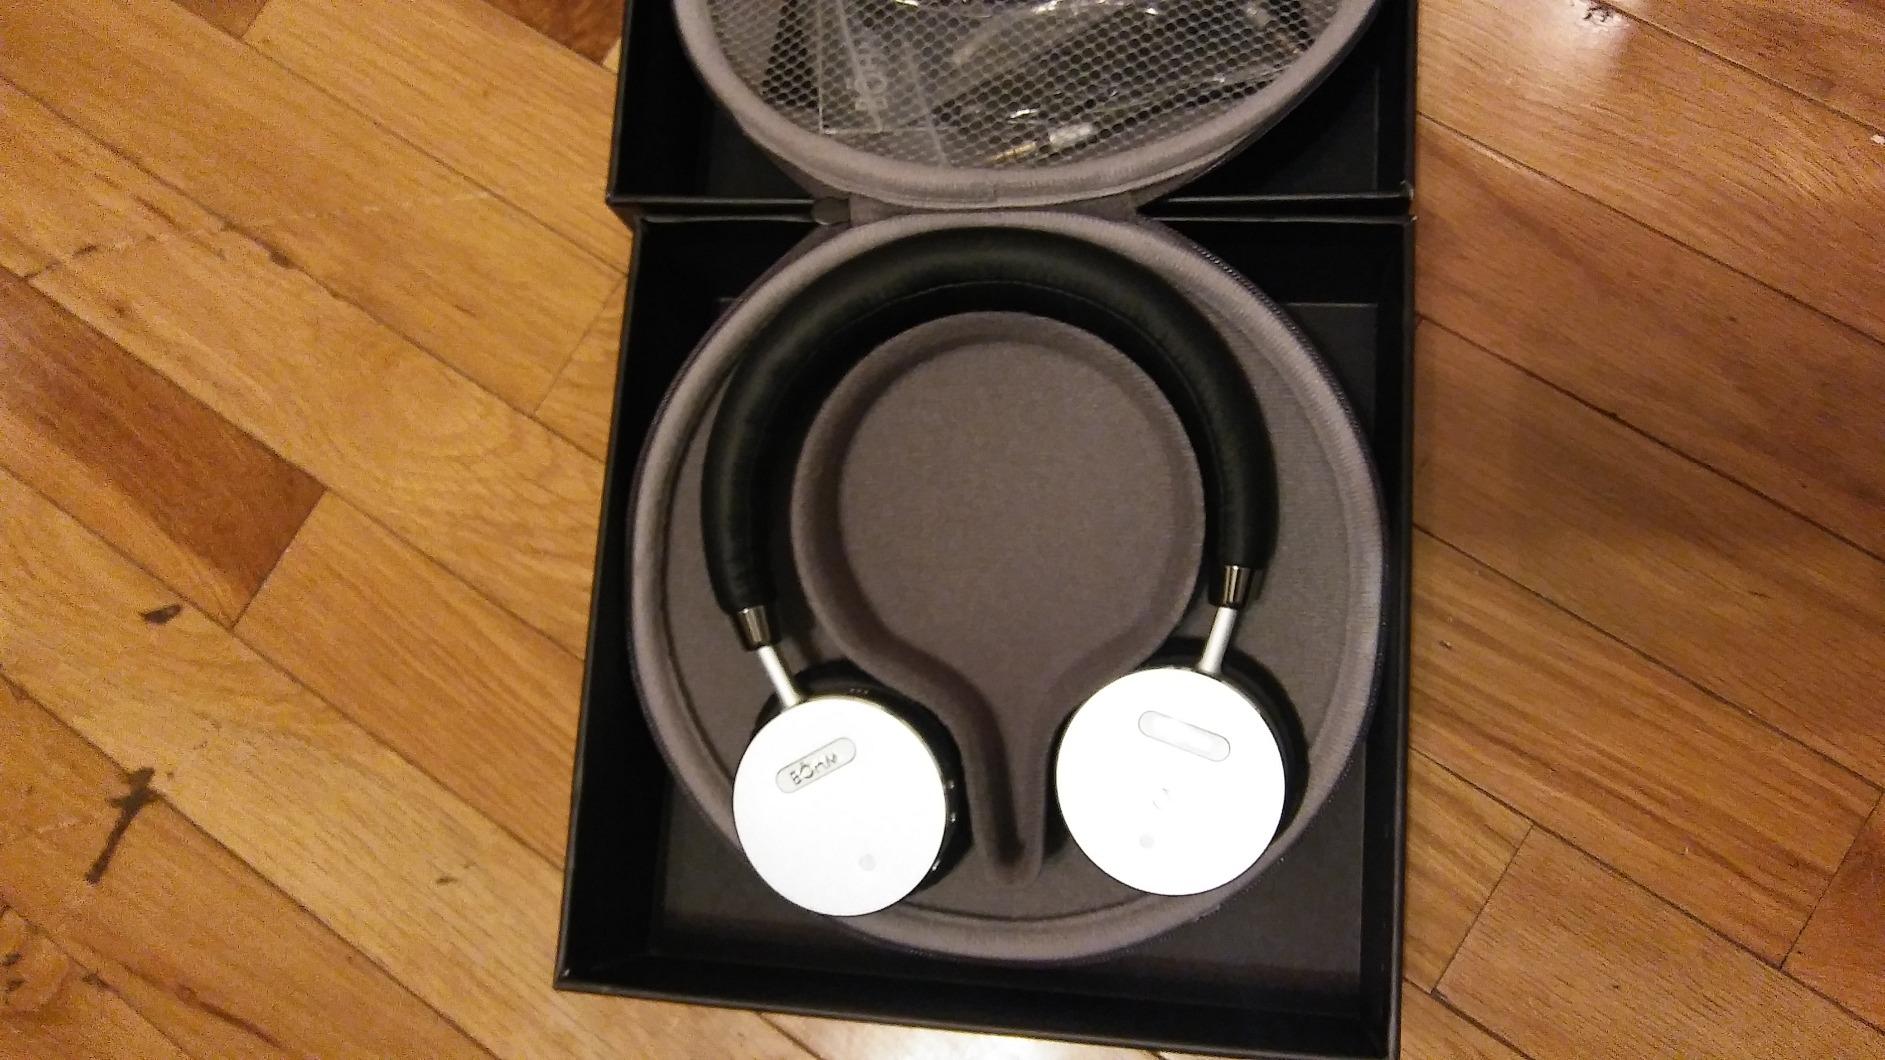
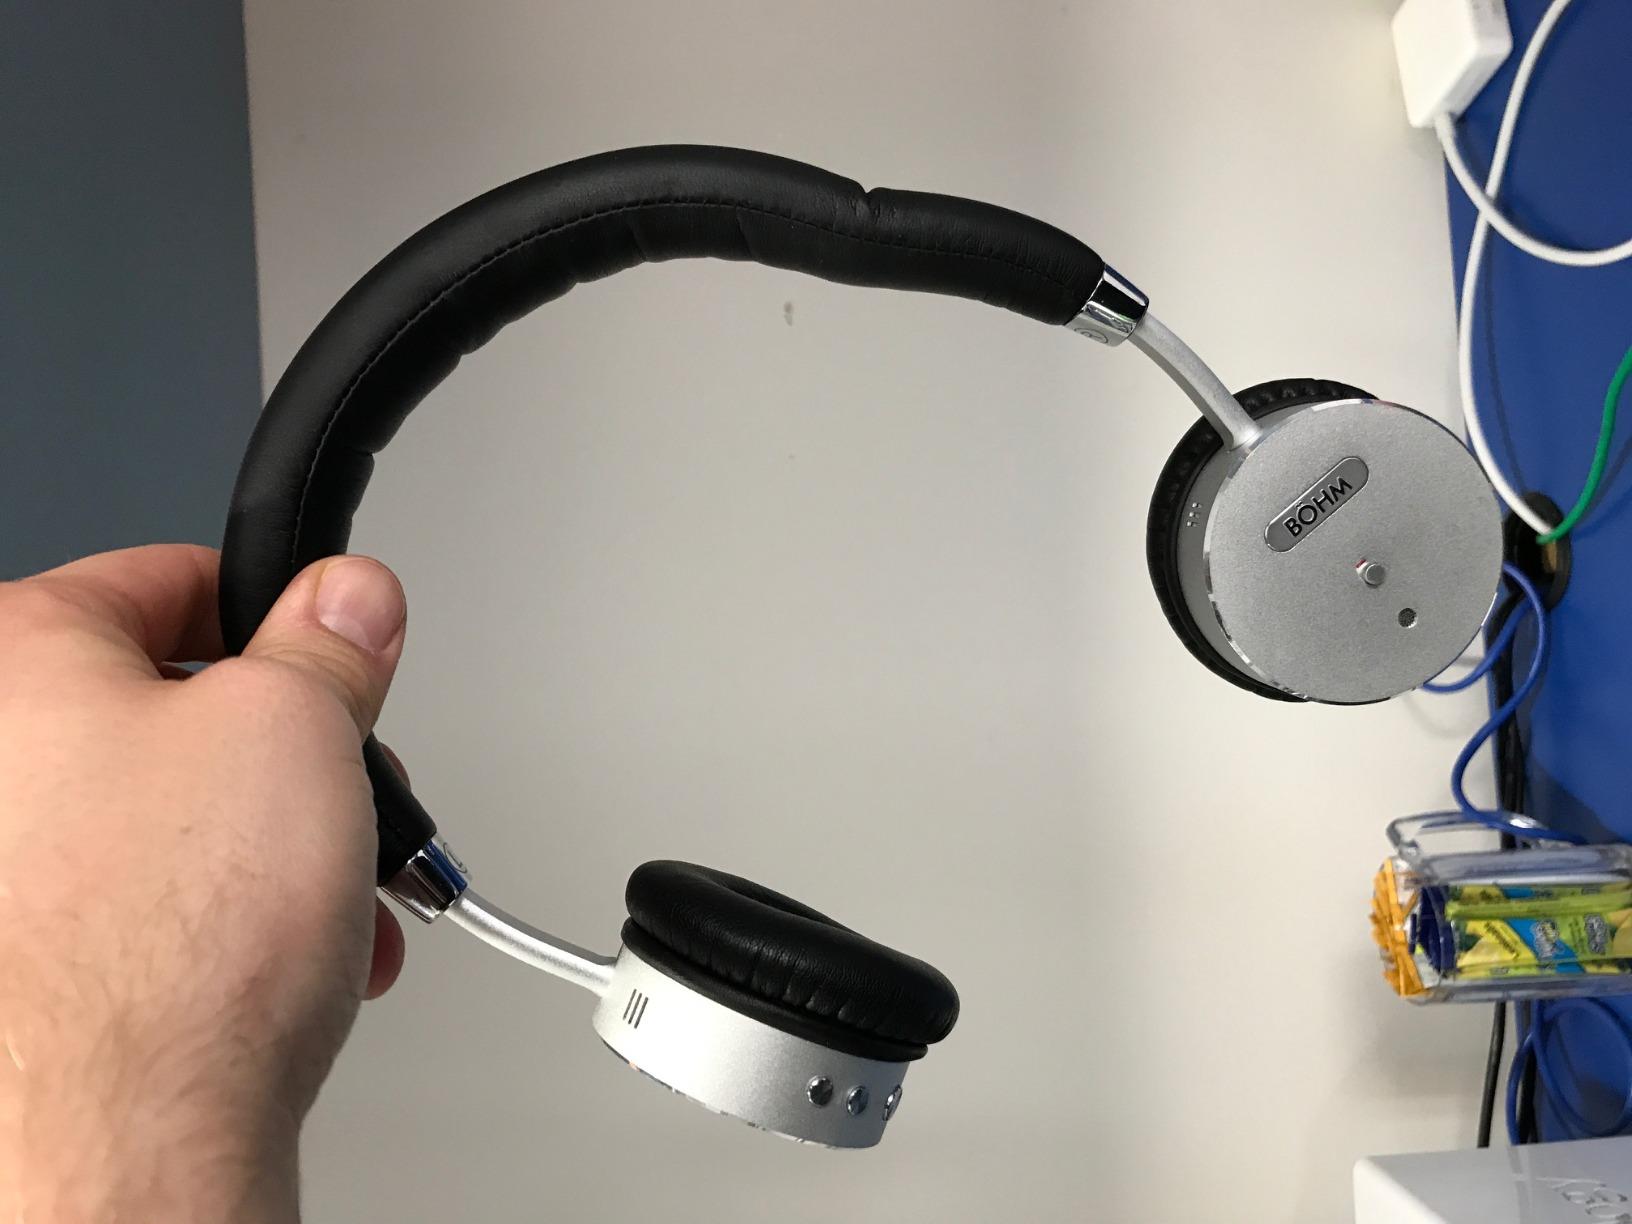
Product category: headphones
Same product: yes